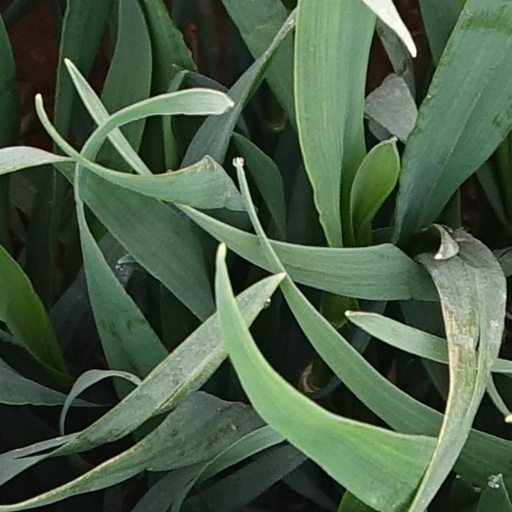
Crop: wheat